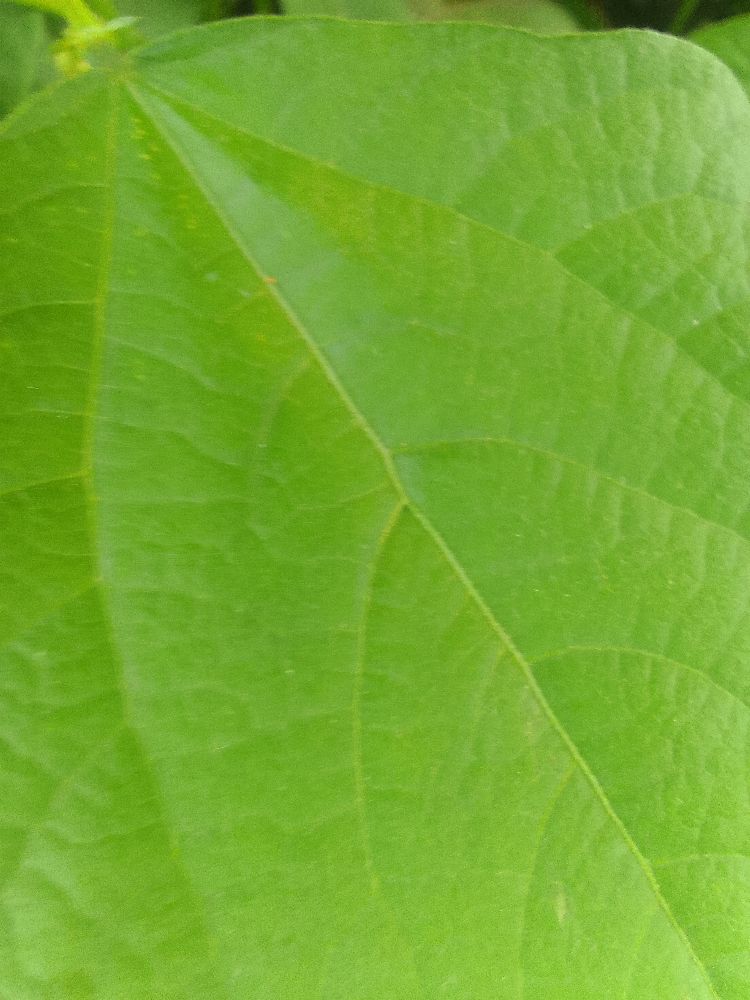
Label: healthy